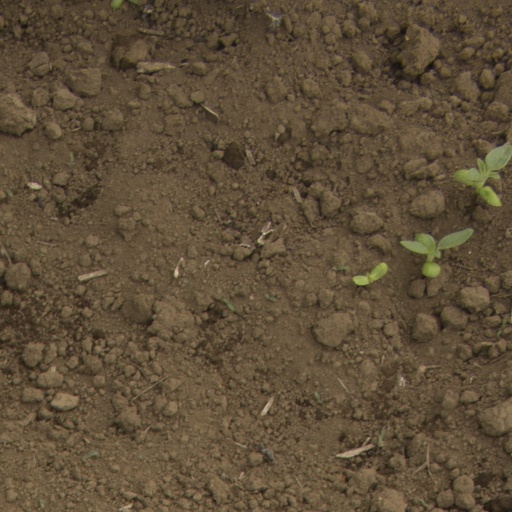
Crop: Jerusalem artichoke